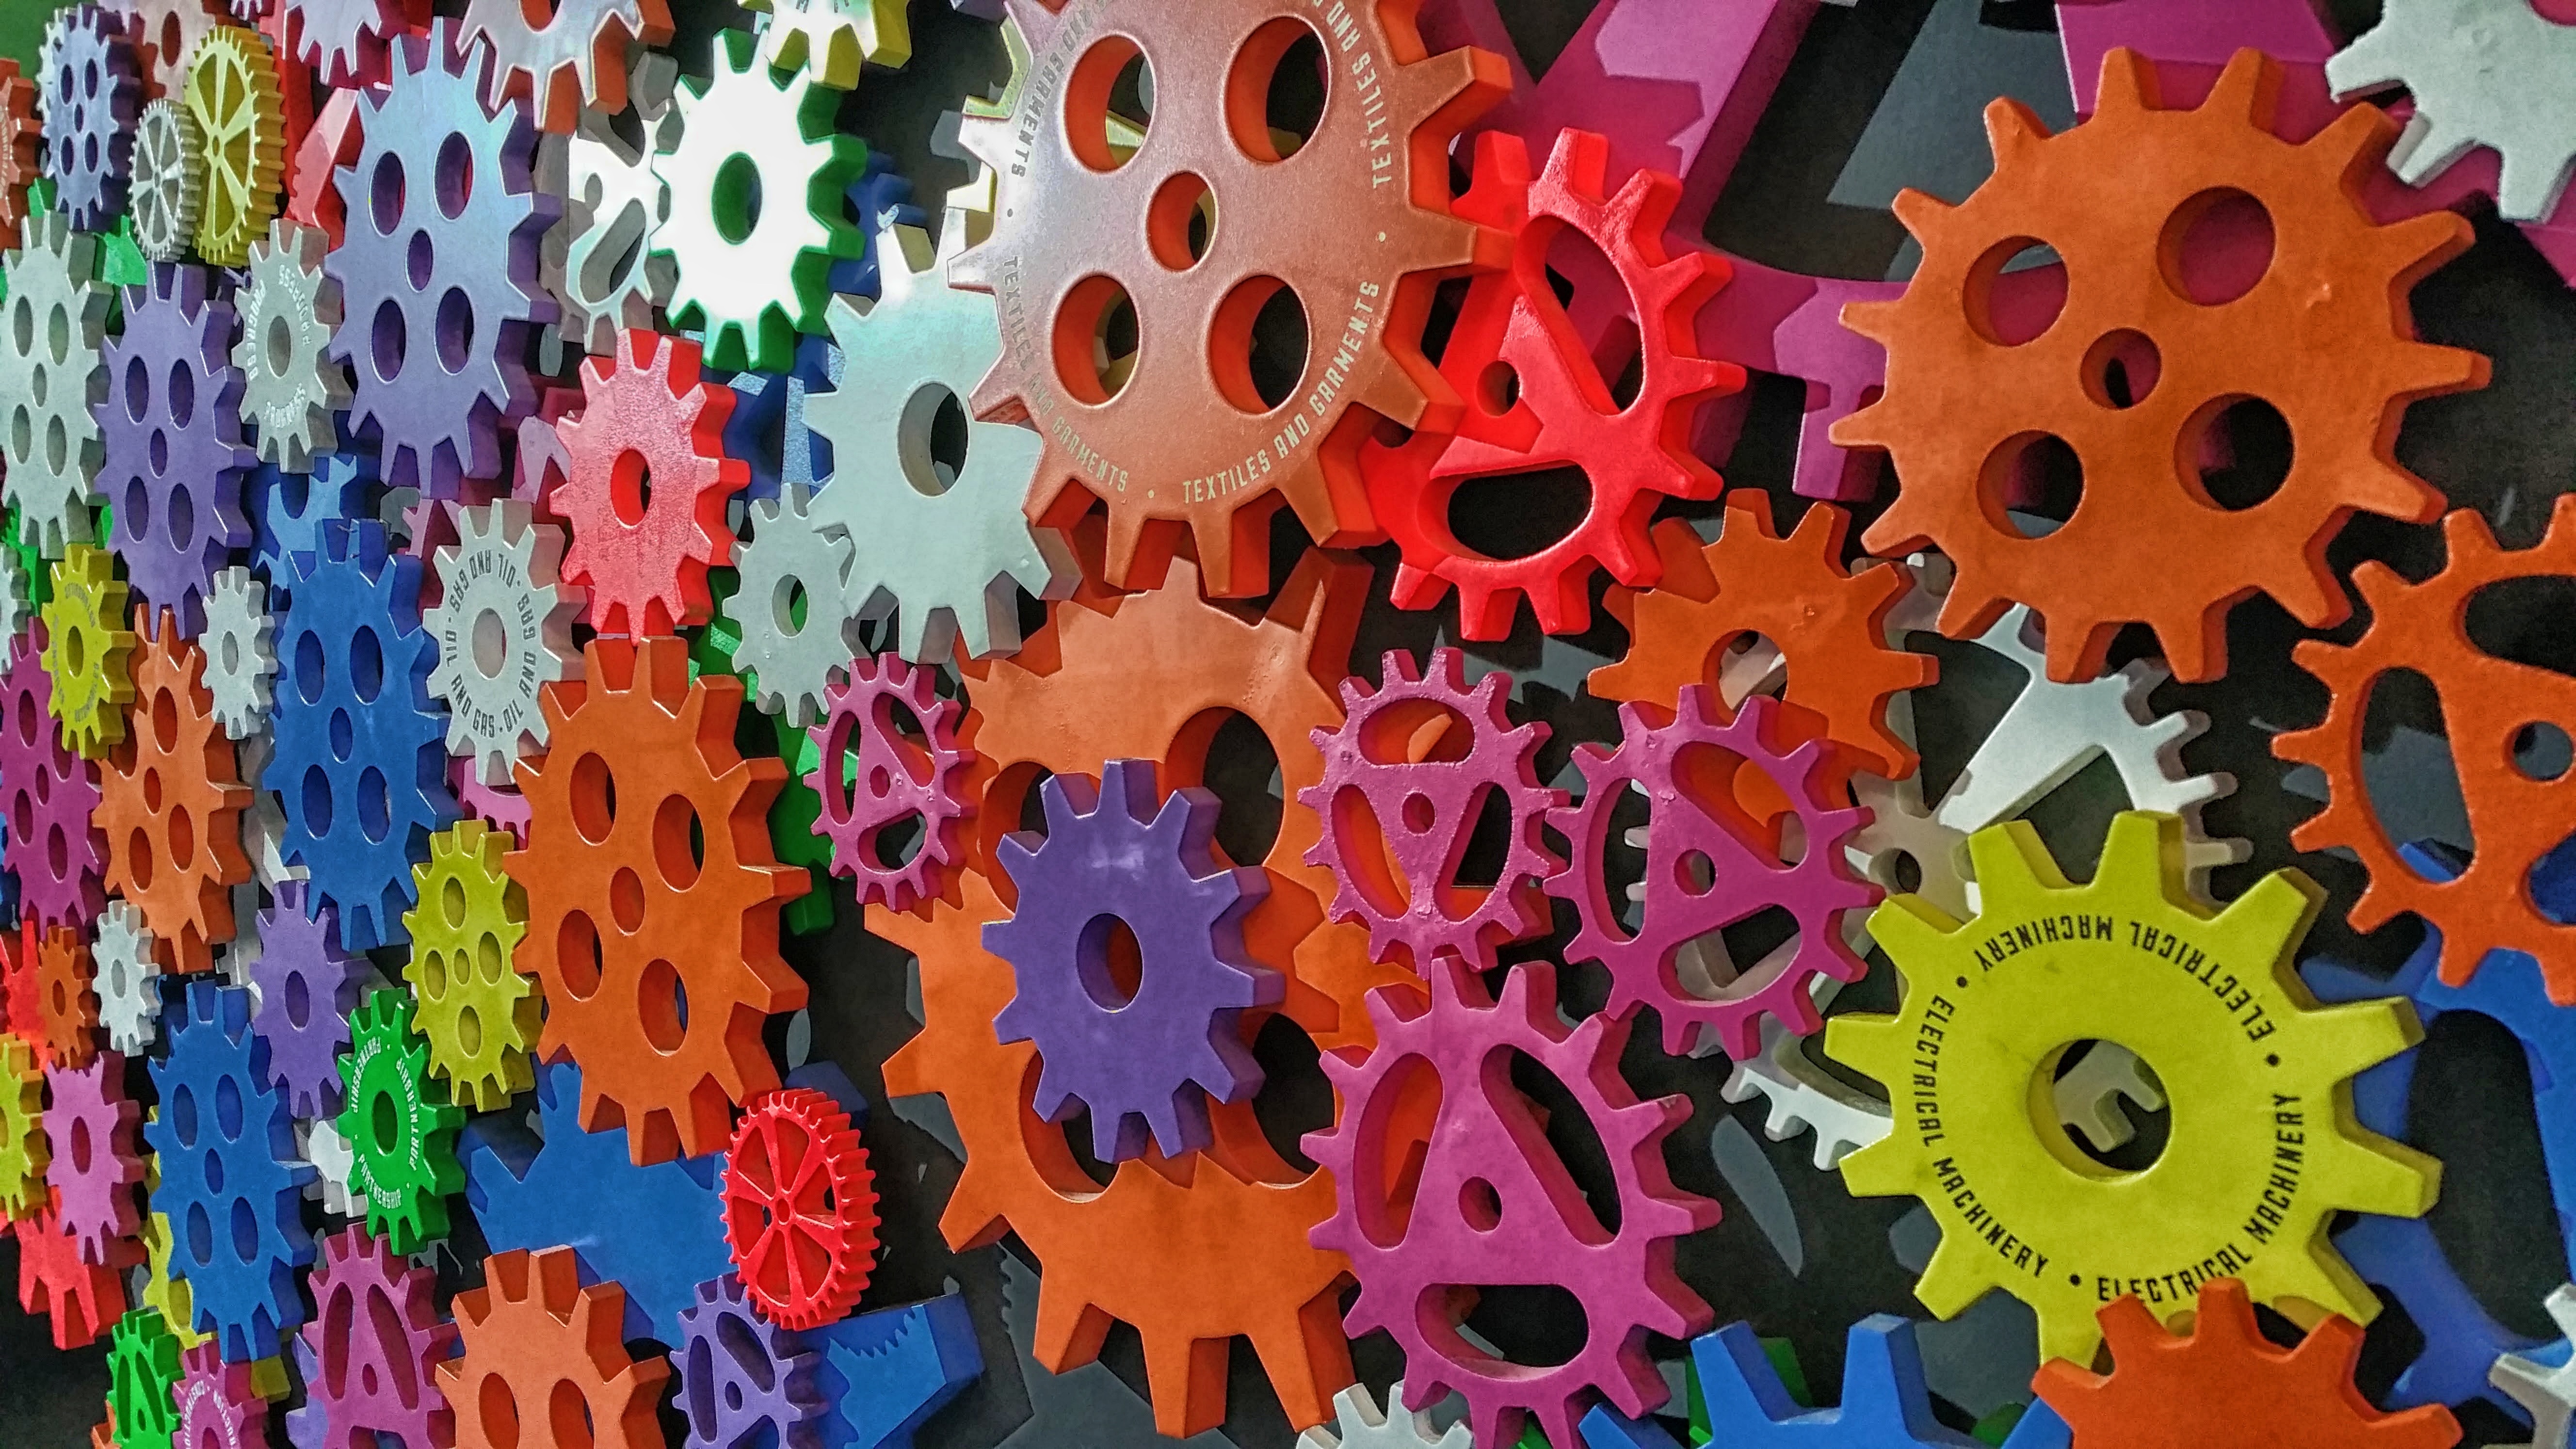
purple, orange, pattern, red, gear, color, industrial, blue, industry, yellow, toy, circle, painting, art, colors, illustration, design, symmetry, collage, modern art, psychedelic art, child art